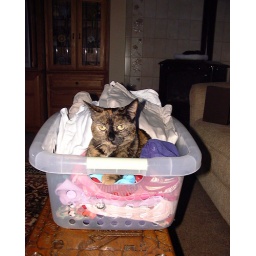
Munckin the tortie cat in the laundry basket with my clothes.